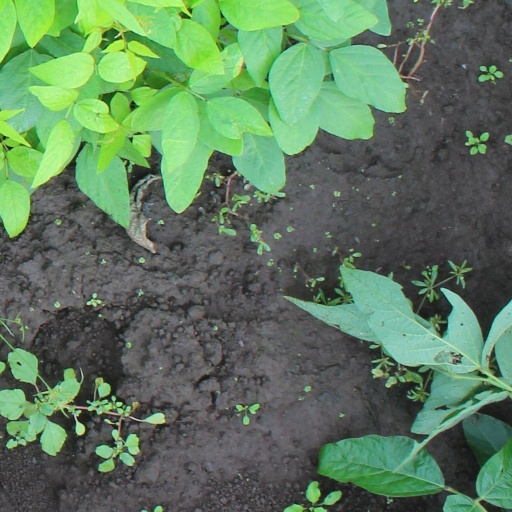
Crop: soybean